Mastiff (novel)

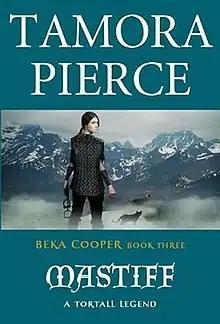

Mastiff is the third novel in Tamora Pierce's "Provost's Dog" trilogy, about a young Provost guard-woman in a fantasy kingdom called Tortall. The novel, as with all the Beka Cooper books, is written in first person diary form. The actual diary is said to be written in a mixture of Dog code and Beka's personal code.